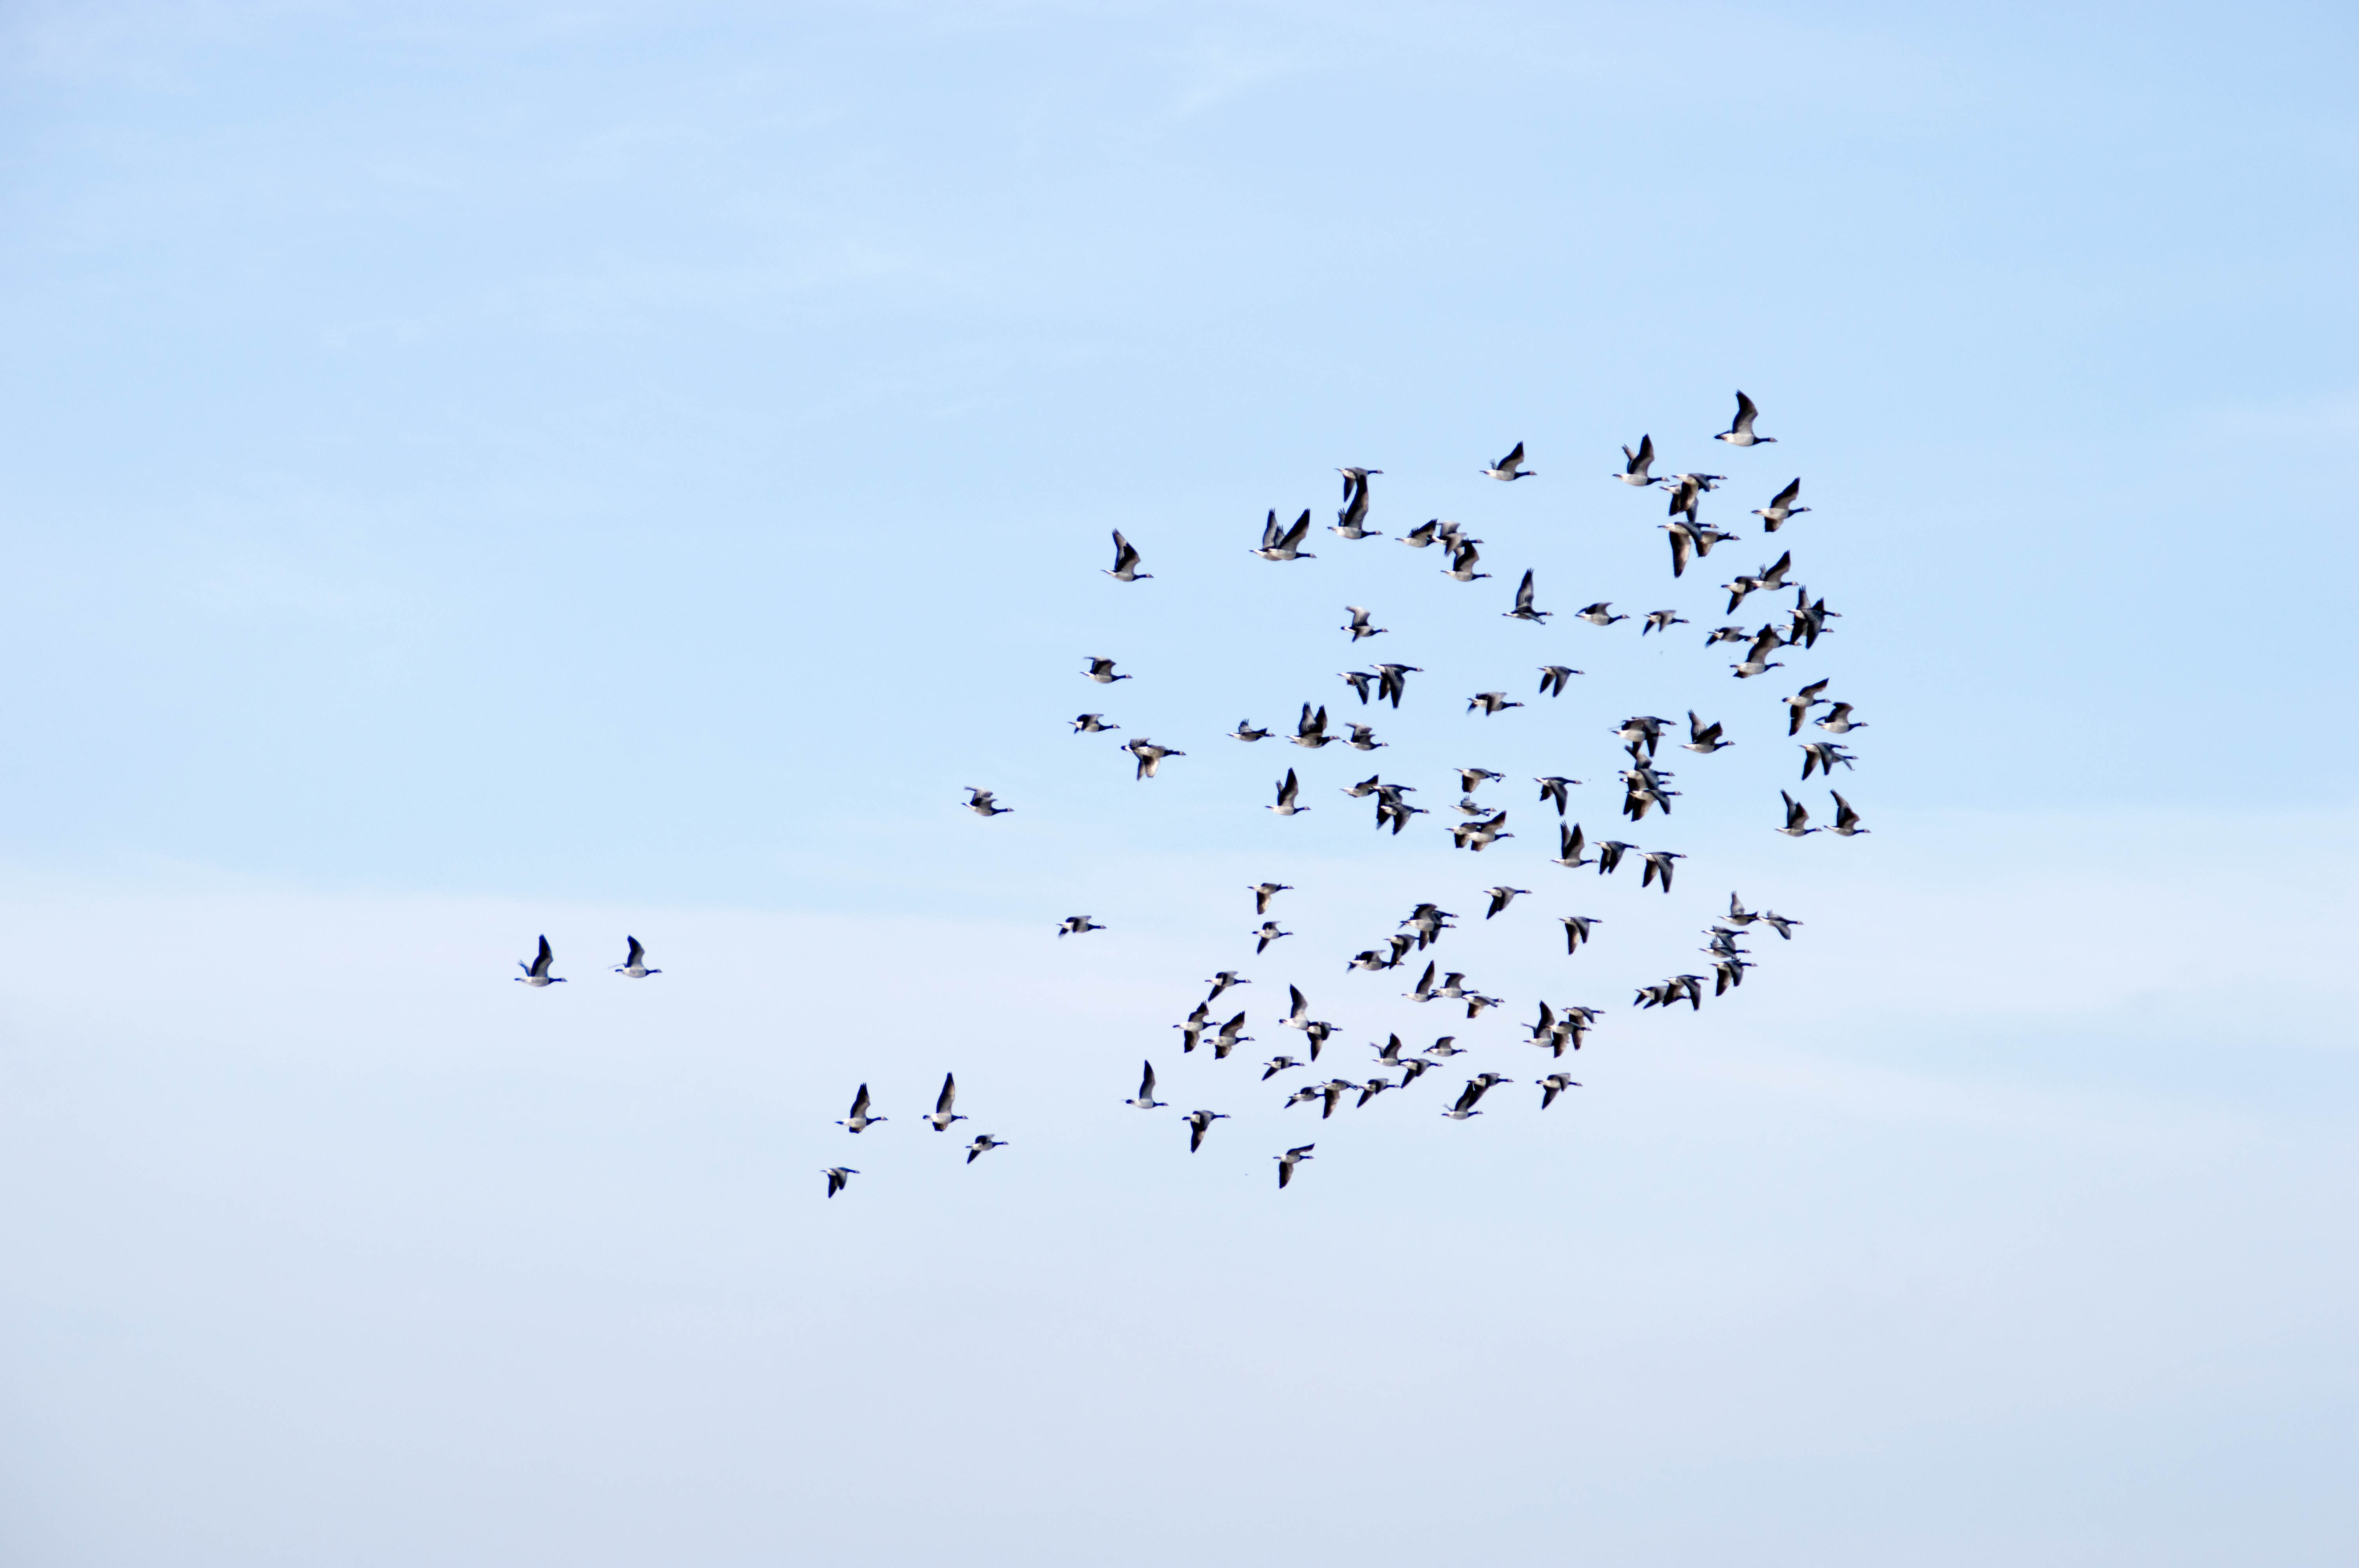
bird, wing, sky, air, flock, motion, line, blue, blue sky, birds, bird migration, animal migration